Lithium (medication)

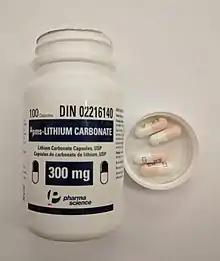
A bottle of lithium medicine containing 300 mg capsules of lithium carbonate.

In 1970, lithium was approved by the United States Food and Drug Administration (FDA) for the treatment of bipolar disorder, which remains its primary use in the US. It is sometimes used when other treatments are not effective in a number of other conditions, including major depression, schizophrenia, disorders of impulse control, and some psychiatric disorders in children. Because the FDA has not approved lithium for the treatment of other disorders, such use is off-label.